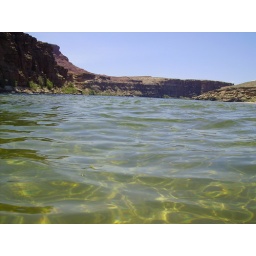
the river was beautiful! it's fun to say i've been swimming in it.